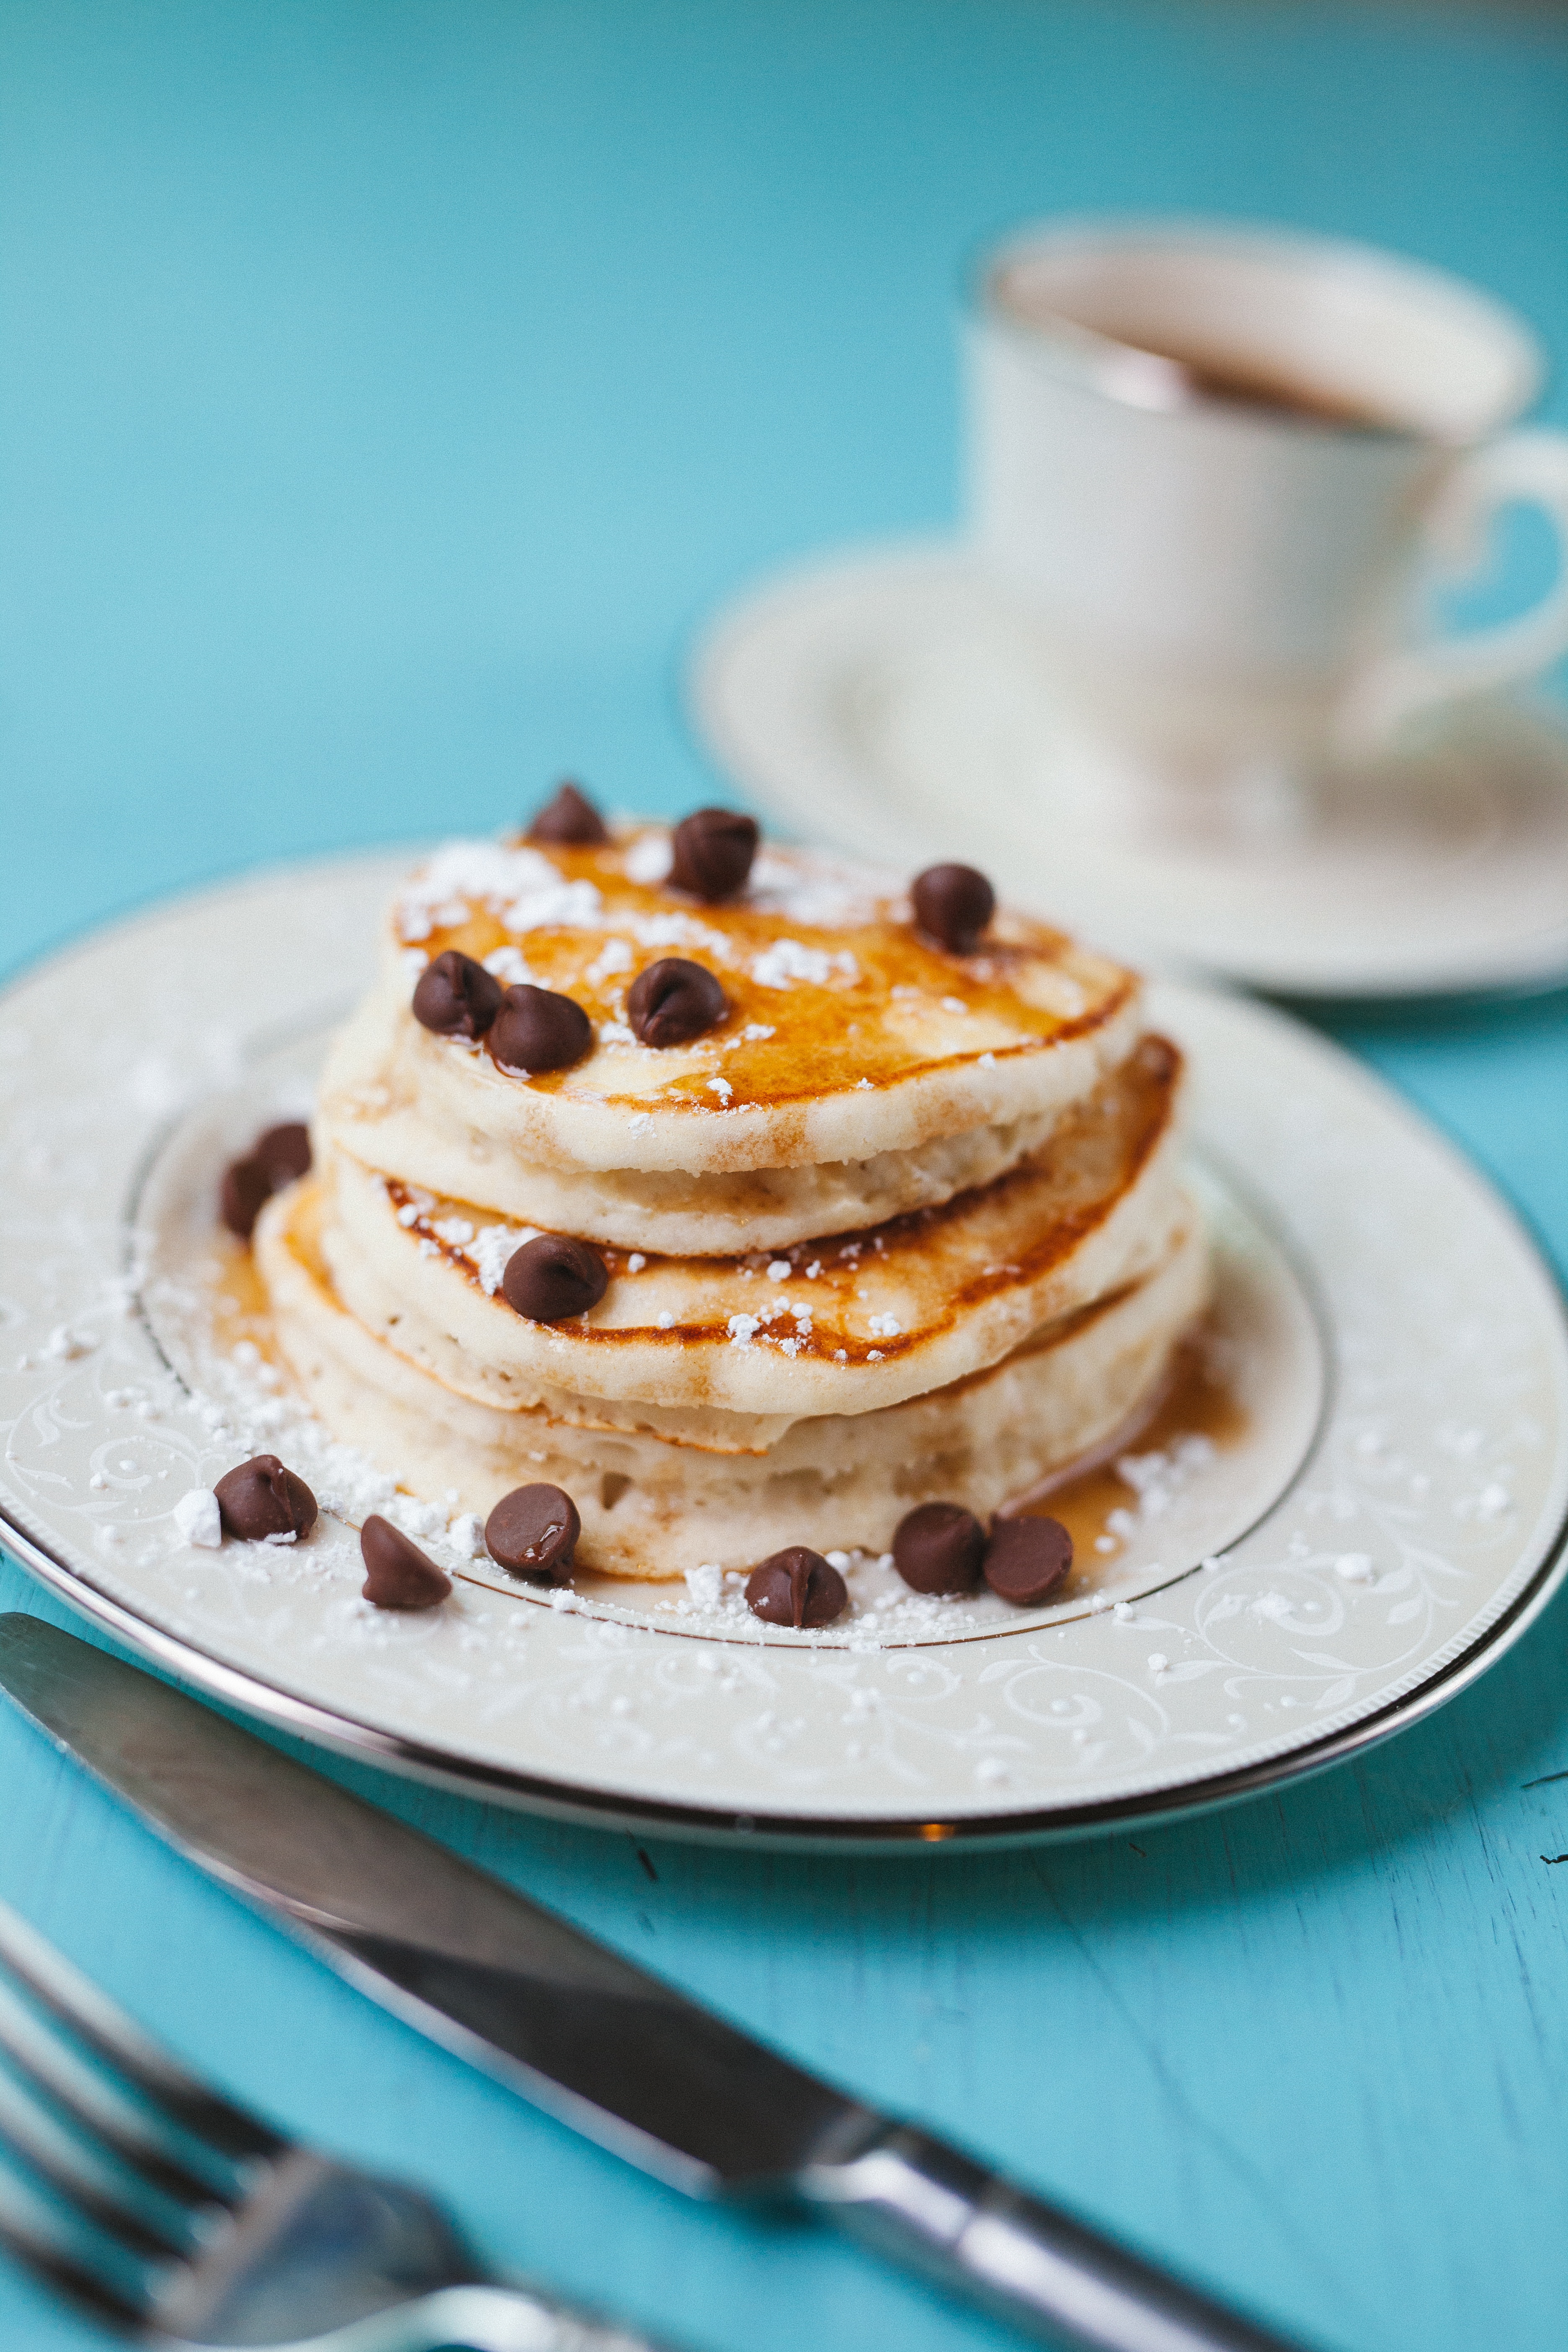
dish, meal, food, produce, banana, breakfast, dessert, cuisine, pancake, coconut, flavor, banana family